Colonia Díaz

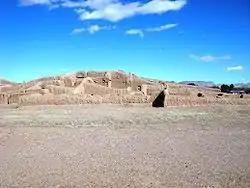
Adobe dwellings from the early Paquimé era with an enclosing wall.

The largest identified settlement in Northern Chihuahua is known today as Paquimé or Casas Grandes. Casas Grandes was probably a backwater until about 1200 CE when pochteca (traders) from the Aztec empire or other Mesoamerican states to the south turned it into a major trading center. A diametrically opposed theory is that Casas Grandes was established by the elites of the Anasazi from the north who were fleeing their homeland during its decline. A third theory speculates that Casas Grandes is a community that grew over time to dominate its region and adopted some religious and social customs from the civilizations of Mesoamerica. The language the inhabitants of Casas Grandes spoke is unknown. Given the Mesoamerican influence on Casas Grandes Nahuatl was probably widely spoken but it was not the primary language of the people.